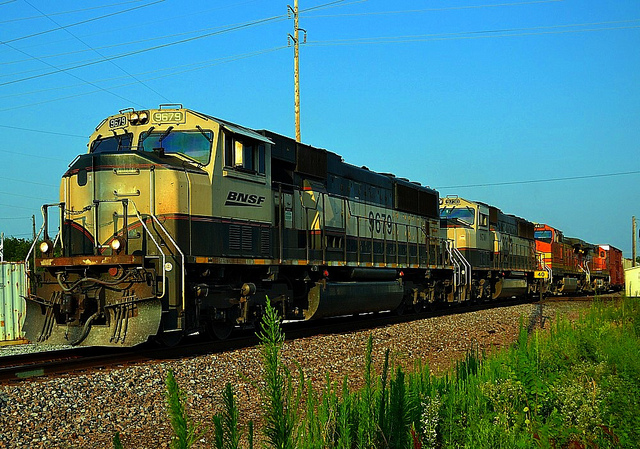
A freight train is sitting idle on train tracks.

A train marked BNSF at a railroad with grass.

There is a train with multiple colors driving on a traintrack.

a train on a train track wit ha sky background

A train rides down the tracks alongside a green pasture.